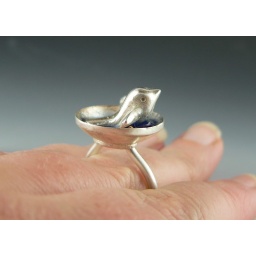
A little bird taking a bath in his birdbath! The bird and bath are hand sculpted in fine silver. The bath water is resin.